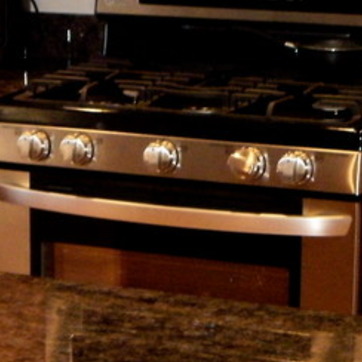
Material: metal